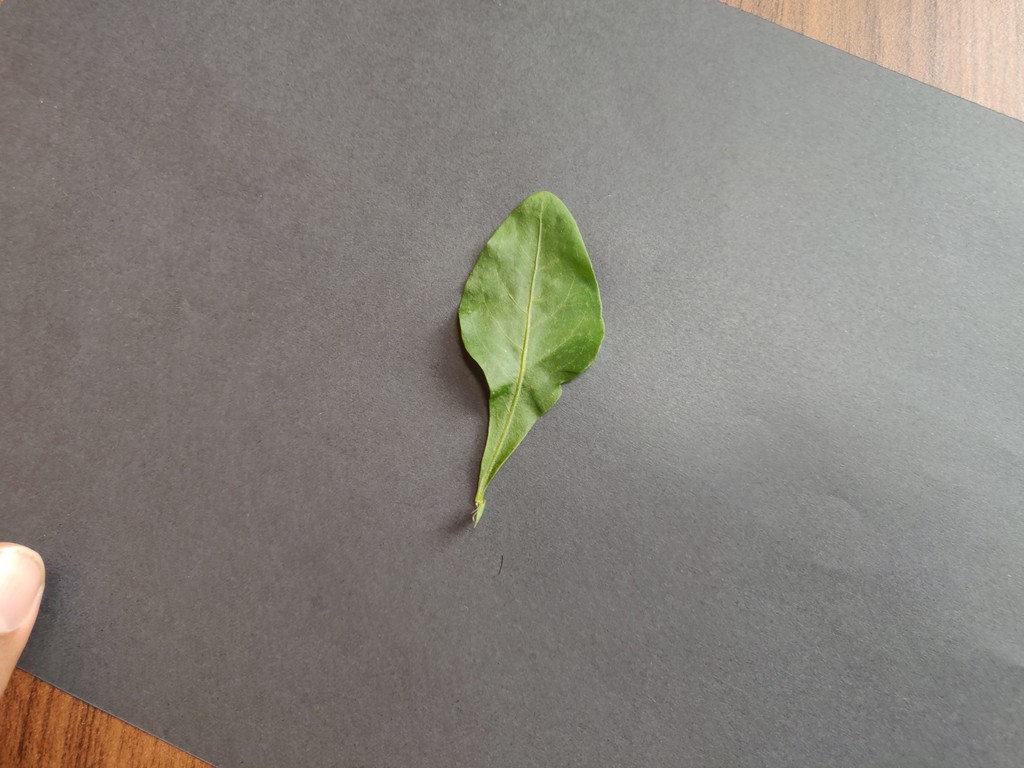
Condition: Healthy
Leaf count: single
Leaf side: front